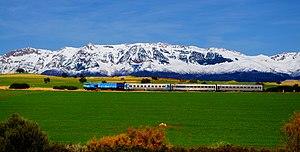
El-Asnam Bouira
Le réseau des chemins de fer algérien a fait son apparition au milieu du XIXᵉ siècle. Il sert au transport de personnes et de marchandises. L'ambition des pouvoirs publics est de connecter toutes les villes d'Algérie entre elles par le réseau ferroviaire. Actuellement ce réseau est de plus de 4 576 km.
"La Gare de Chlef, est une gare ferroviaire algérienne, la principale de l'agglomération de Chlef. Elle est située boulevard Abdelhamid Ben Badis. La gare est le seul arrêt qu'effectue le train ultramoderne de la SNTF ""Coradia"" le long de son trajet entre Alger et Oran.
La Société nationale des transports ferroviaires est la société nationale des transports ferroviaires algériens, elle est créée en 1976, elle est notamment présente dans les domaines du transport de voyageurs, du transport de marchandises et réalise la gestion, l'exploitation et la maintenance du réseau ferré national dont elle est propriétaire.